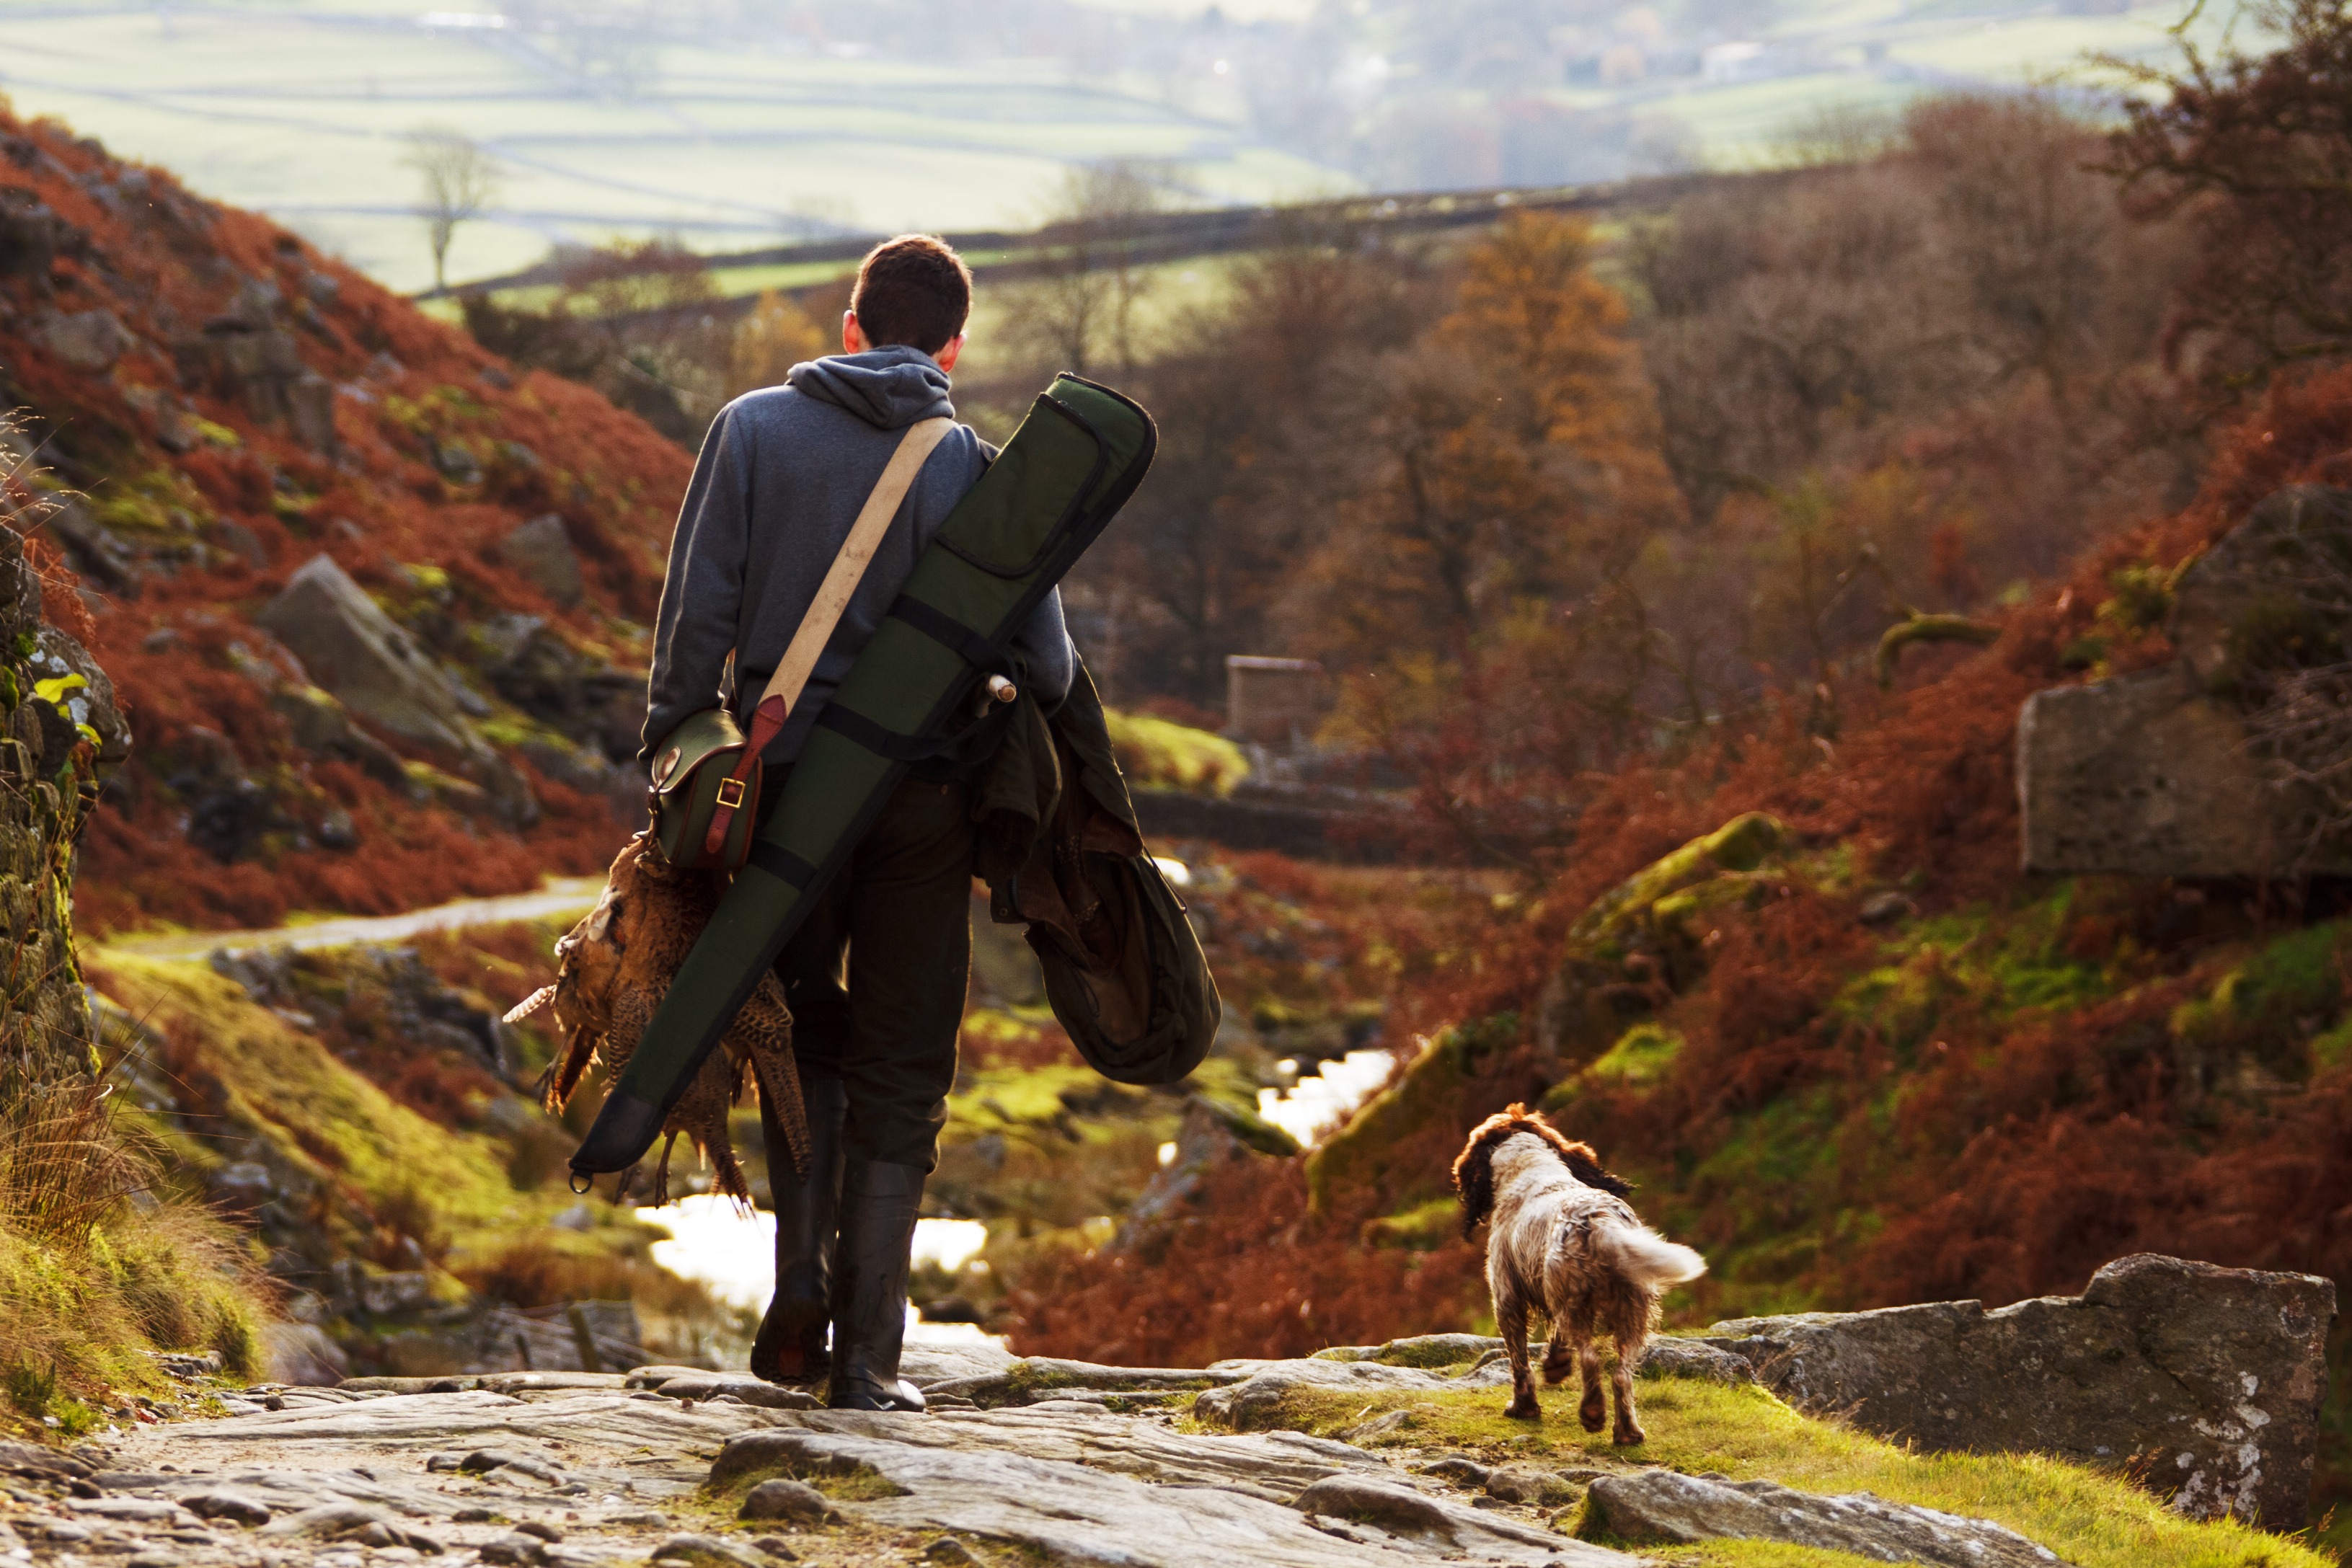
man, wilderness, walking, mountain, bird, hiking, field, adventure, dog, animal, mountain range, male, recreation, gear, extreme sport, pheasant, shooting, sports, backpacking, gun, hunt, catch, hunting, hunter, prey, shotgun